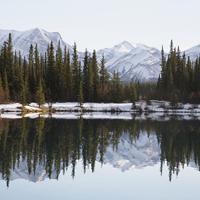
Weather: cloudy or overcast